Fat men's club

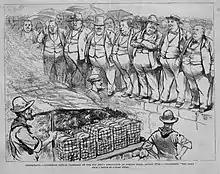
Engraving from an August 1884 issue of Frank Leslie Illustrated Newspaper showing a meeting of the Fat Men's Association in Connecticut

Fat men's clubs were most prominent during a time when societal attitudes towards male obesity were largely positive: being overweight was seen as a sign of economic success, and was also thought to correspond with kindness and good humor. The first fat men's club was founded in New York City in 1869.